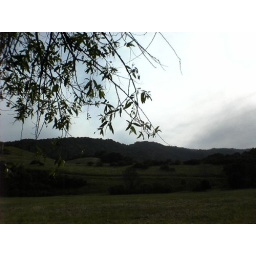
well the clouds are kind of cool, and I guess the tree in the foreground is semi-artistic